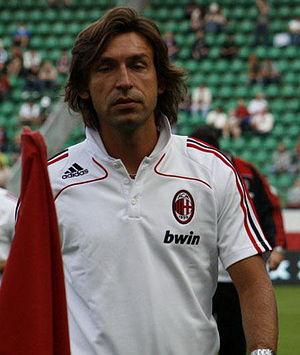
Andrea Pirlo, né le 19 mai 1979 à Flero dans la province de Brescia, est un ancien footballeur international italien devenu entraîneur. Il a évolué au poste de milieu de terrain du milieu des années 1990 à la fin des années 2010. Le 8 août 2020, il est nommé entraîneur de l'équipe première de la Juventus Turin suite au limogeage de Maurizio Sarri.